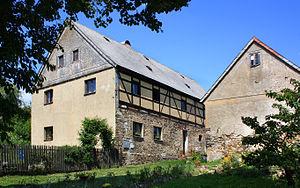
Blatno est une commune du district de Chomutov, dans la région d'Ústí nad Labem, en République tchèque. Sa population s'élevait à 545 habitants en 2018.